Messina Palace

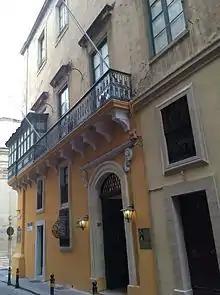
Main entrance

Messina Palace was built some time in the late 16th century and was built by Fra Pietro La Rocca, Prior of Santo Stefano. Upon his death, the Italian Langue fell into ownership of the house and over the next 150 years it was occupied by many wealthy noblemen, many of them admirals and commanders. Fra Francesco Saccano, Prior of Santo Stefano occupied the house in 1614 and Comm. Fra Gio. Batta Macedonio occupied it in 1643. Fra Carlo Spinelli, Bali of Armenia and Captain General of the Galleys owned the house in the late 17th century and was succeeded by Fra Mario Bichi and then Bali Vincenzo Caravita, Admiral of the Order in 1709. In 1685 the value of the Casa Rocca Grande was Scudi 4478., roughly $850.